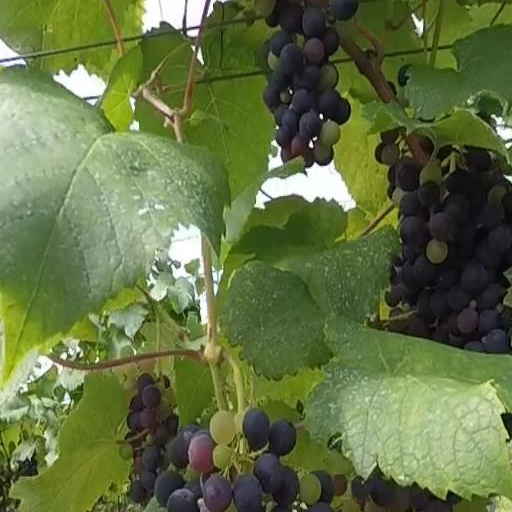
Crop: grape